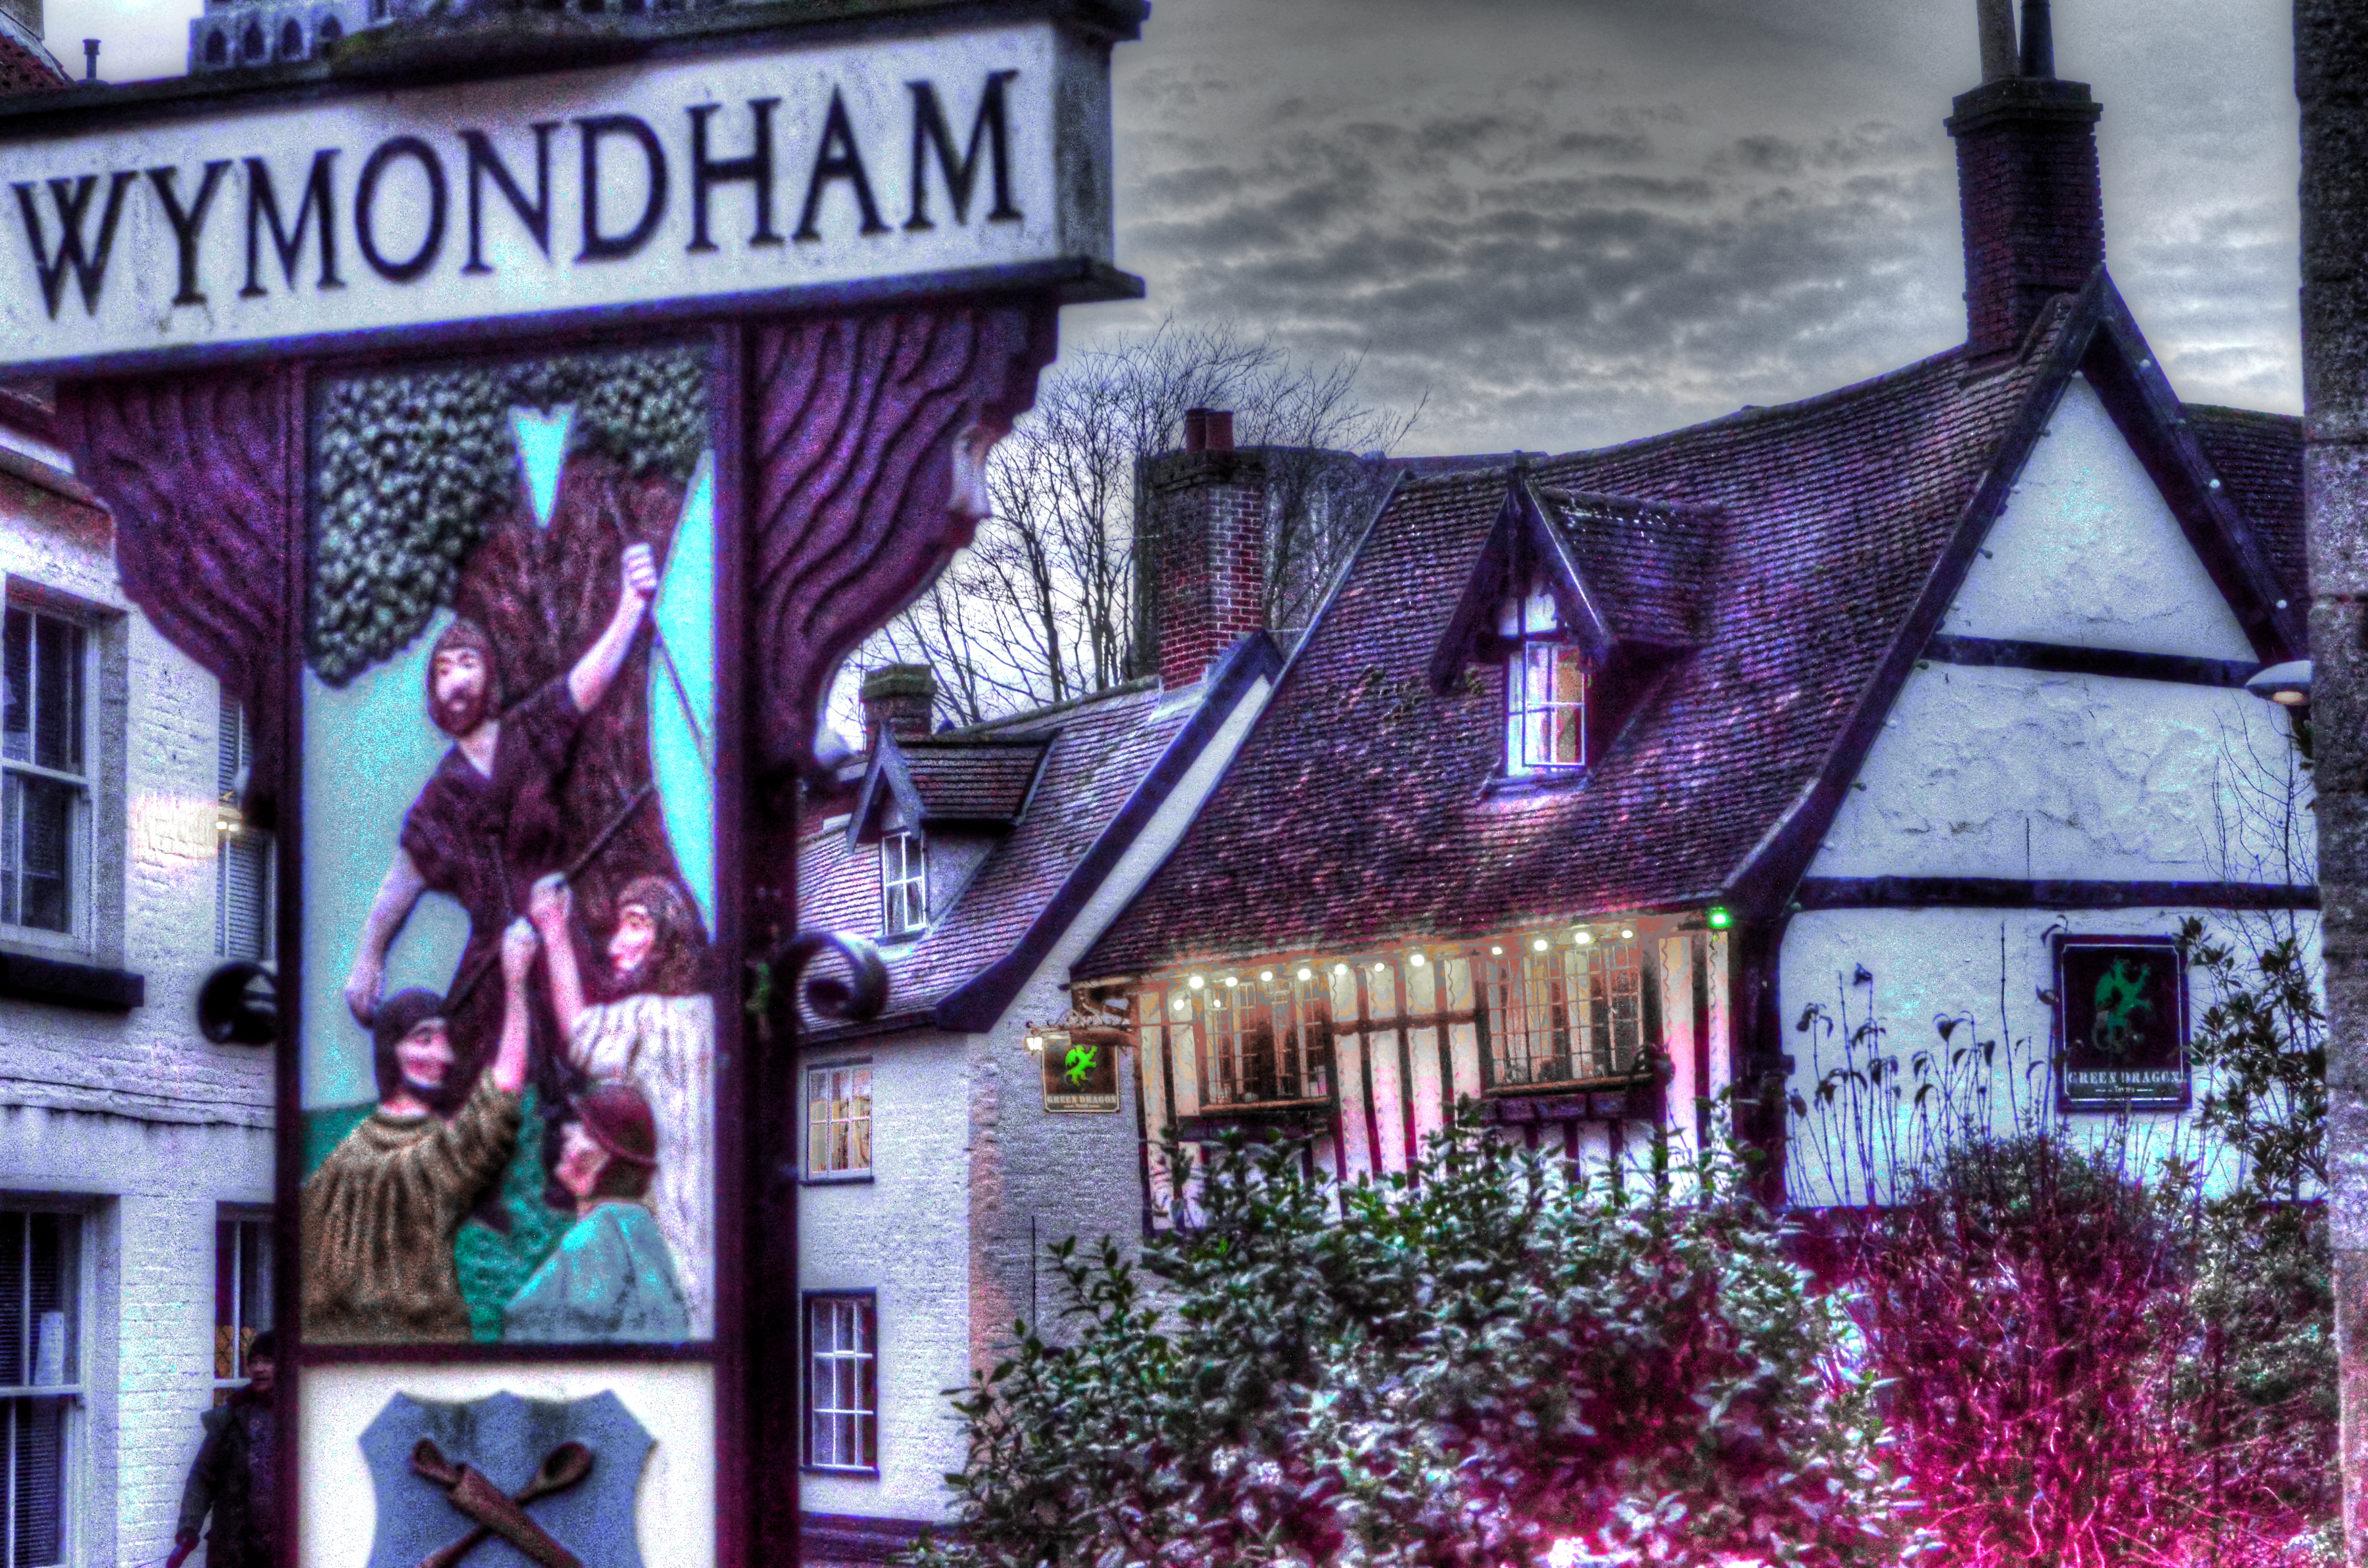
green, color, free, art, dragon, photomatix, norfolk, wymondham